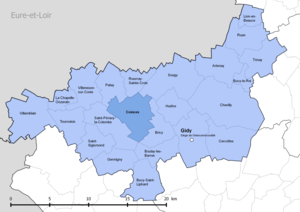
Périmètre de la fr:communauté de communes de la Beauce loirétaine - Situation de la commune de fr:Coinces
Coinces est une commune française, située dans le département du Loiret en région Centre-Val de Loire.